Chavannes-près-Renens

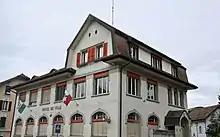
The town hall of Chavannes-près-Renens (2020)

In the 2007 federal election the most popular party was the SP which received 31.36% of the vote. The next three most popular parties were the SVP (23.07%), the Green Party (13.31%) and the FDP (9.27%). In the federal election, a total of 924 votes were cast, and the voter turnout was 37.7%.